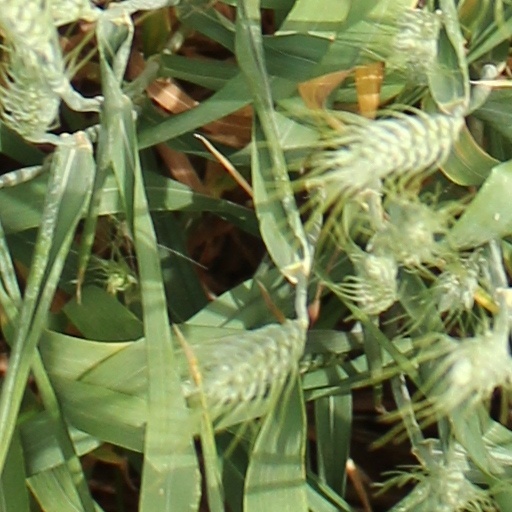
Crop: wheat